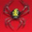
Label: spider